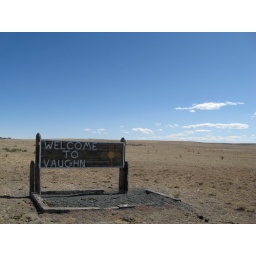
They should plant flowers in front of this sign